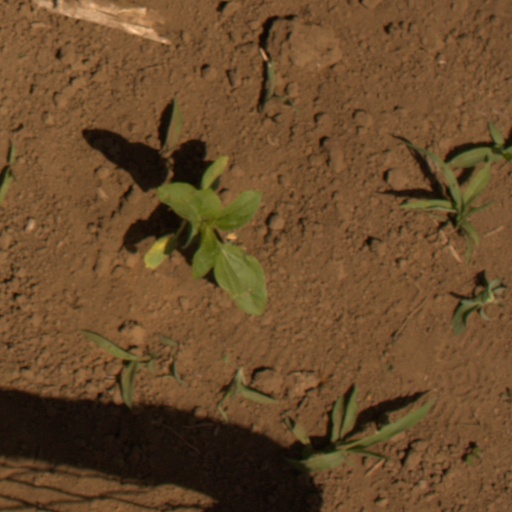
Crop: Jerusalem artichoke